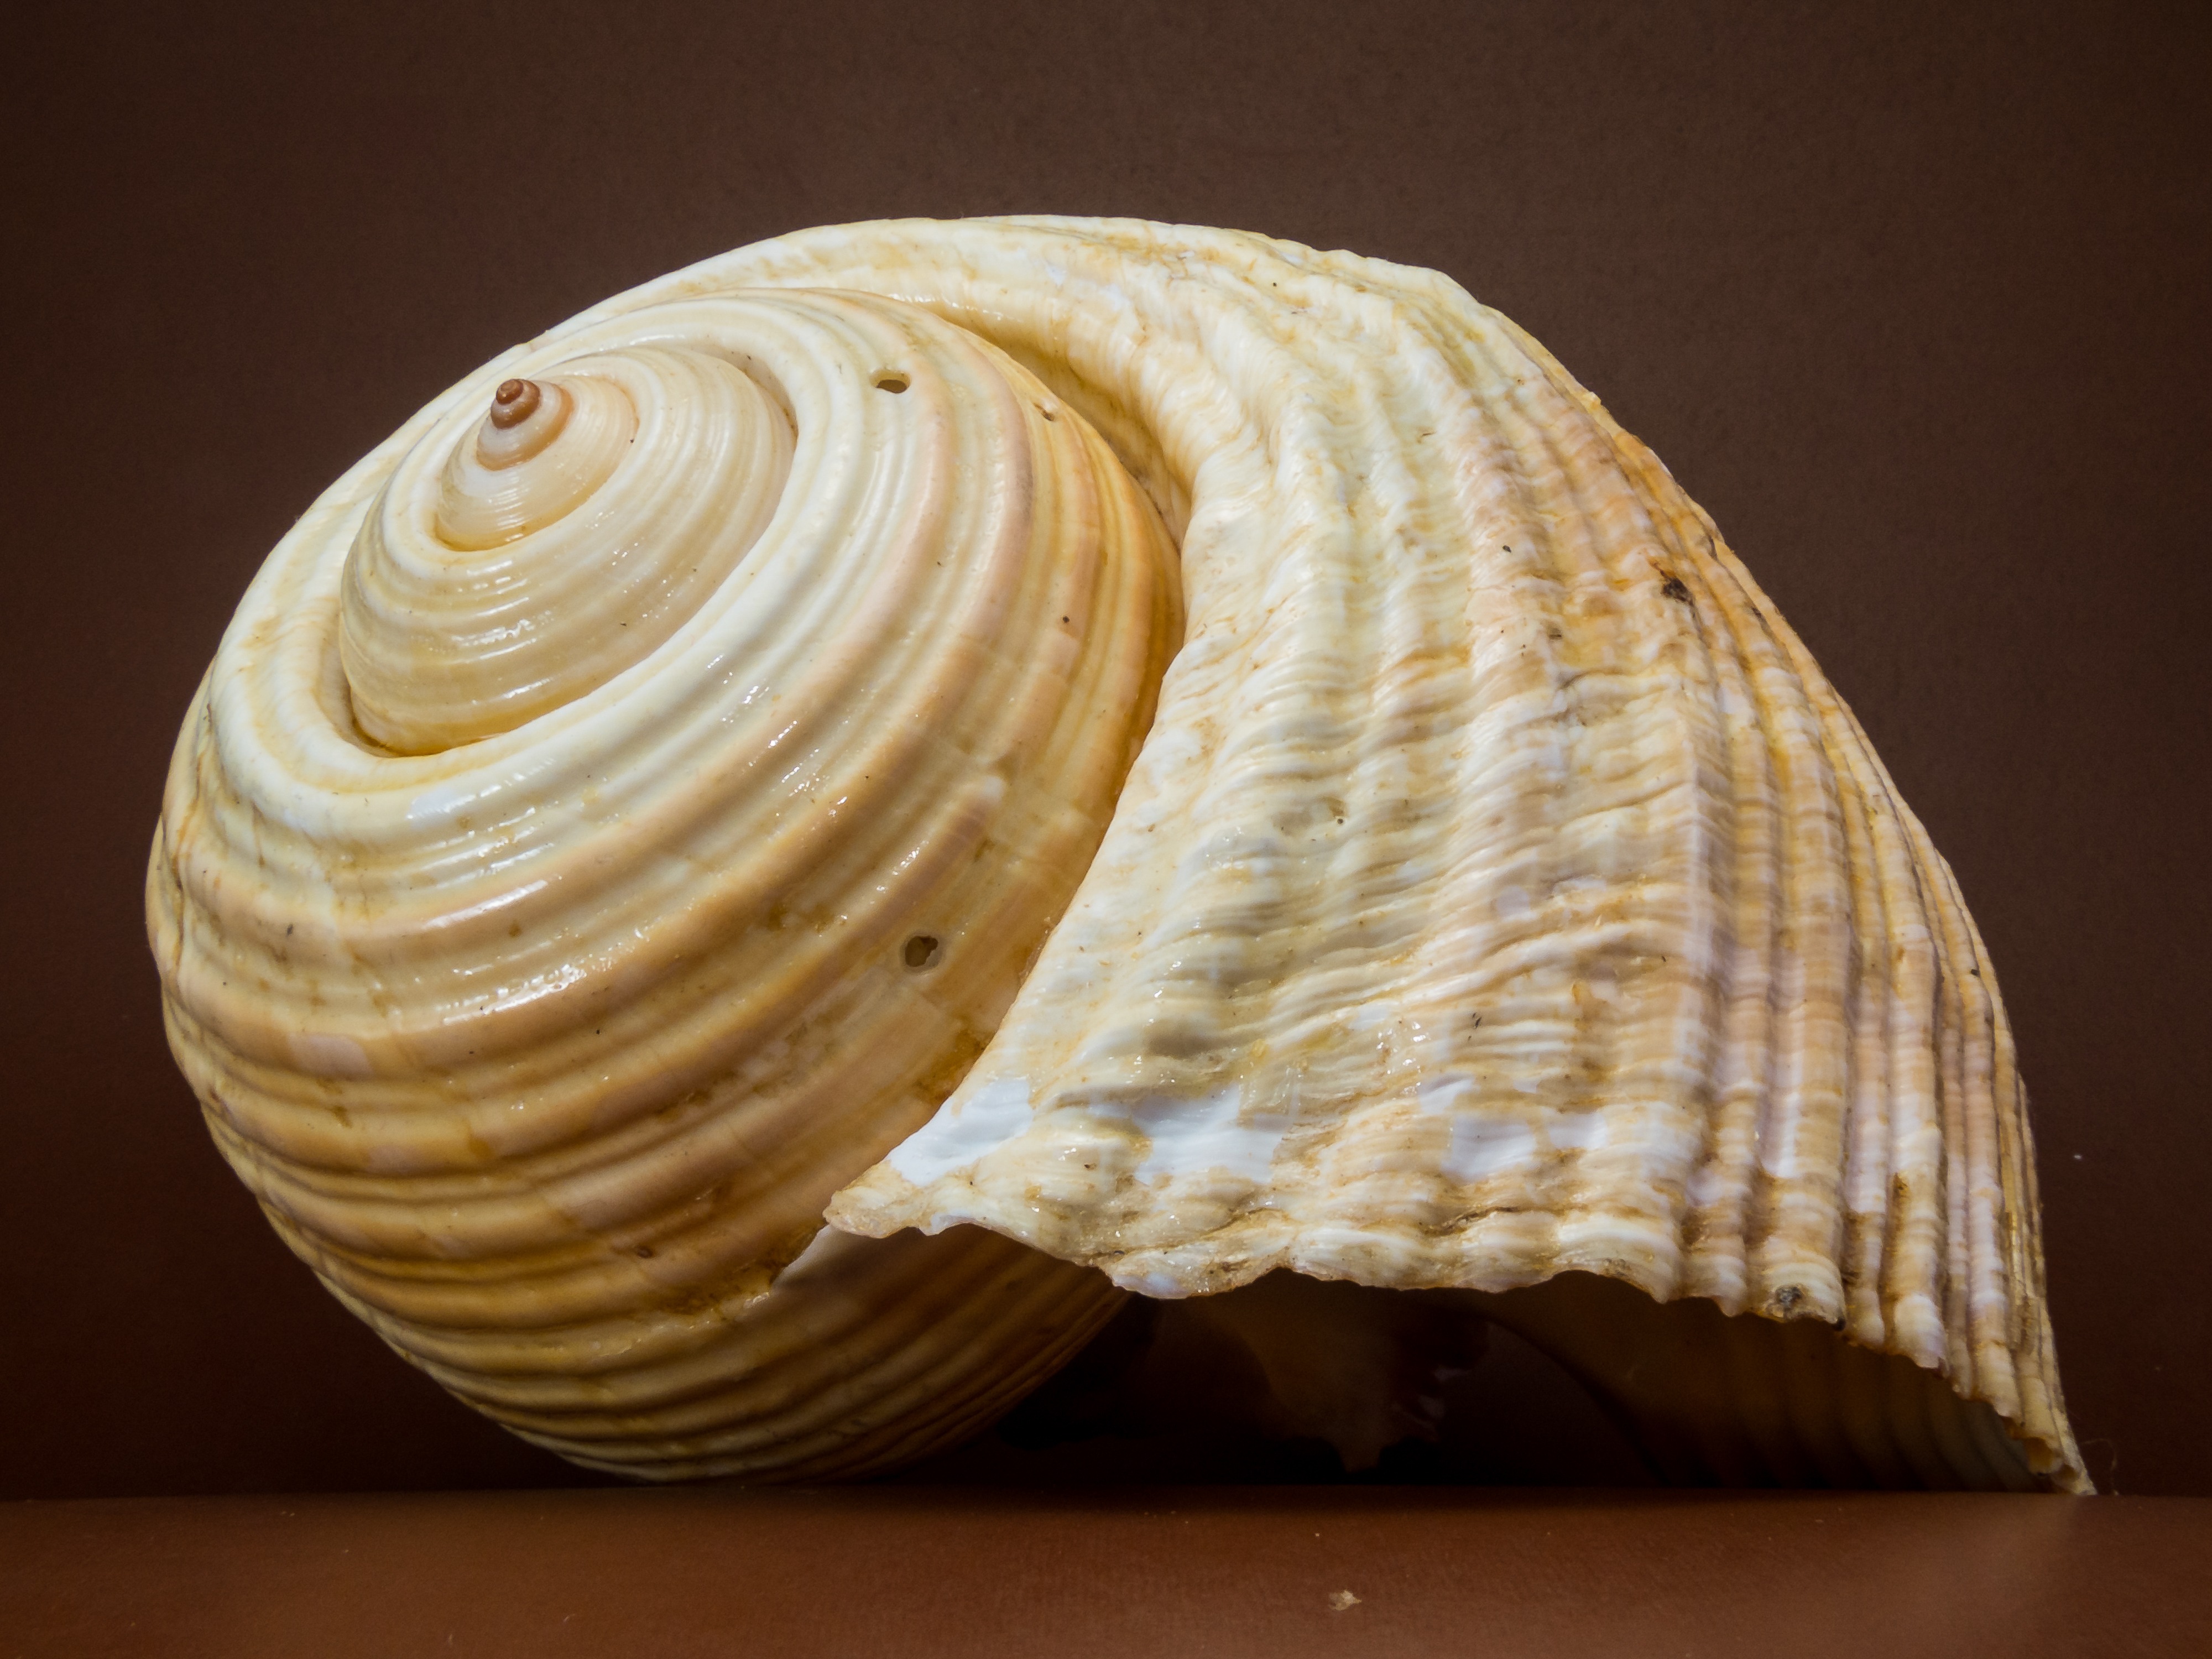
wood, food, macro, seafood, material, shell, invertebrate, seashell, clam, conch, close up, cockle, molluscs, sea snail, clams oysters mussels and scallops, nautilida